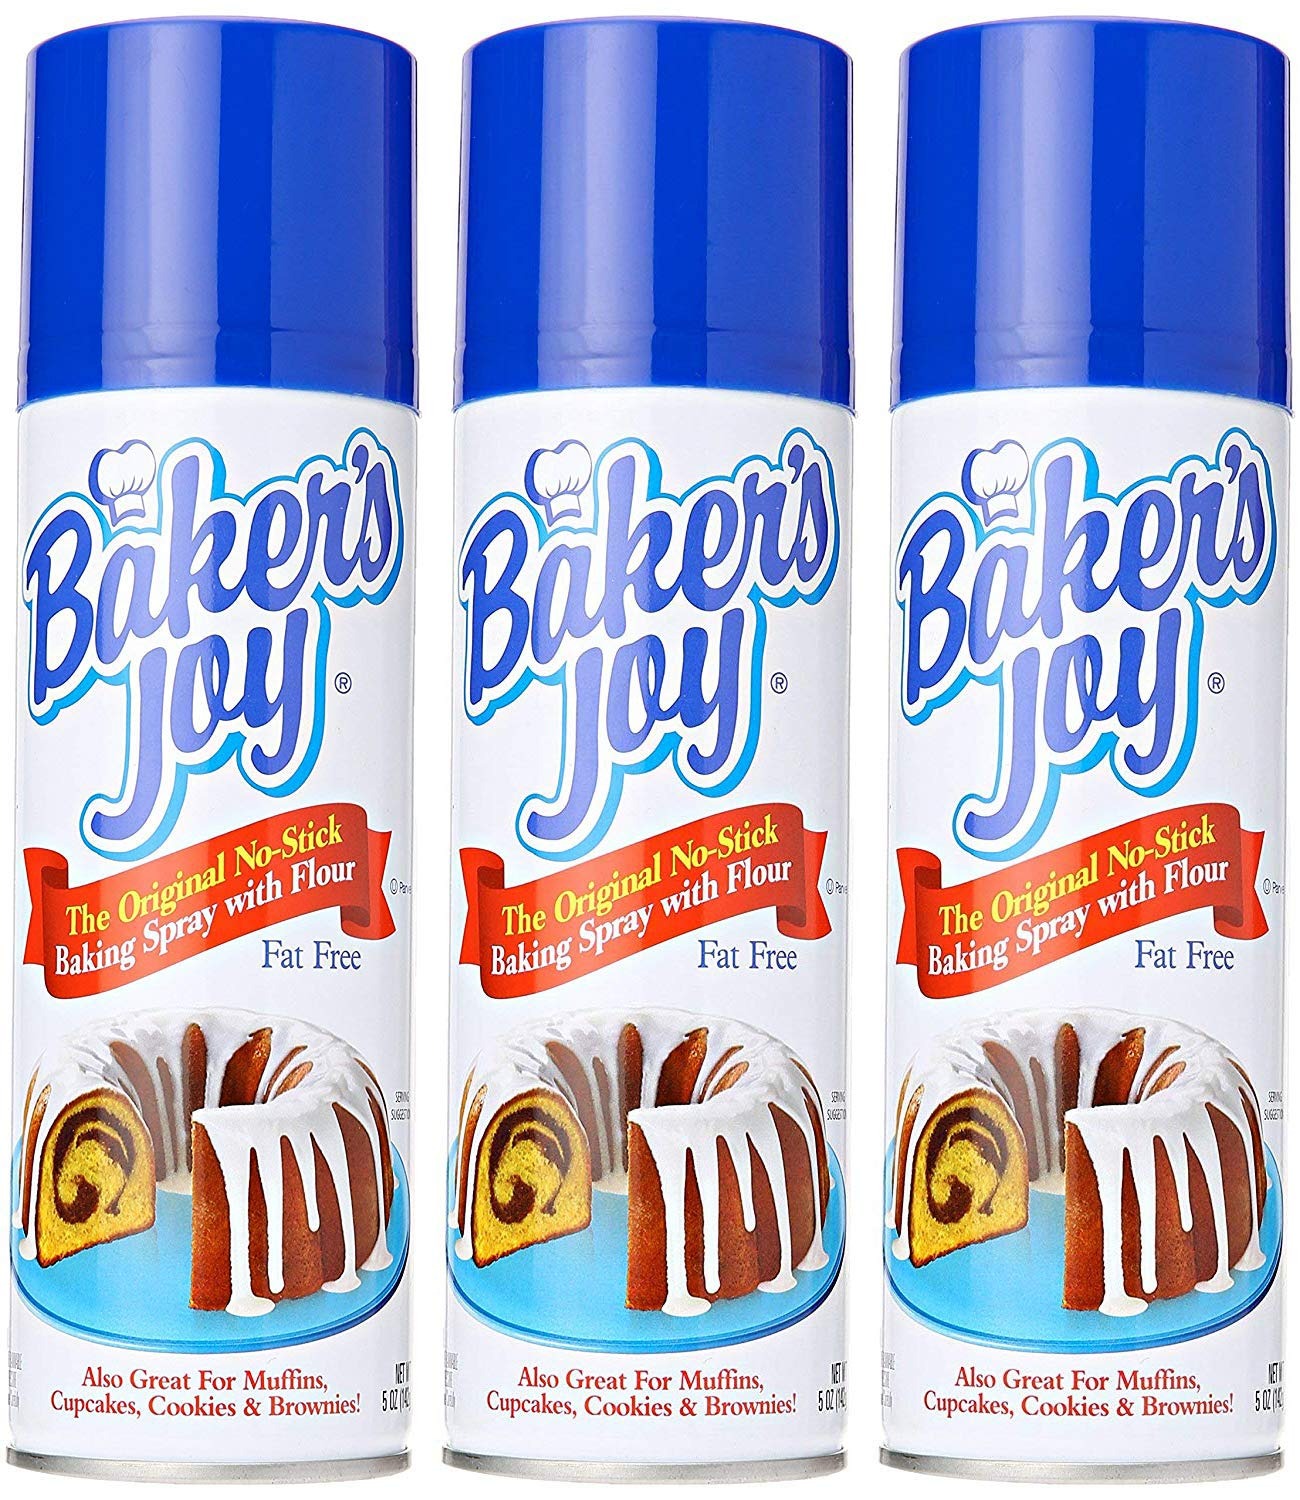
Item Name: Baker's Joy The Original No-Stick Baking Spray 5 Ounce (3)
Value: 15.0
Unit: Ounce

Price: 4.765